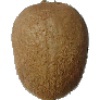
Label: kiwi